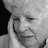
Emotion: sad